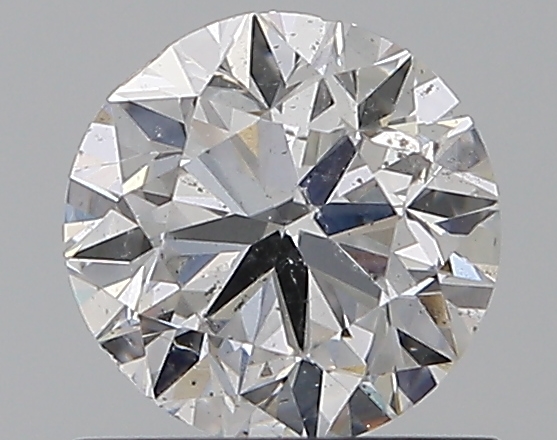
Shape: round
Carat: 0.7
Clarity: SI2
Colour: D
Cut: VG
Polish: EX
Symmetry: VG
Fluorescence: N
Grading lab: GIA
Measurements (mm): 5.54 x 5.59 x 3.56